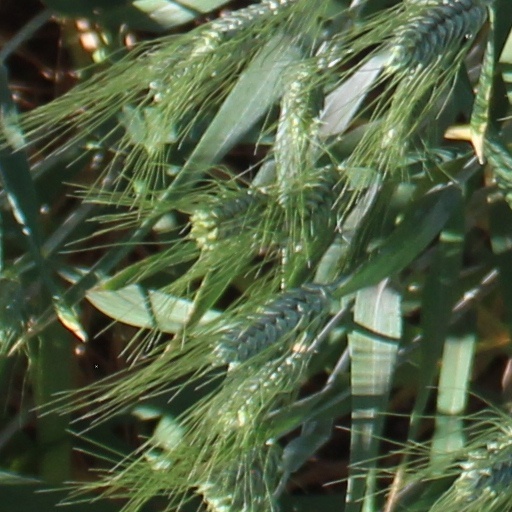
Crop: wheat